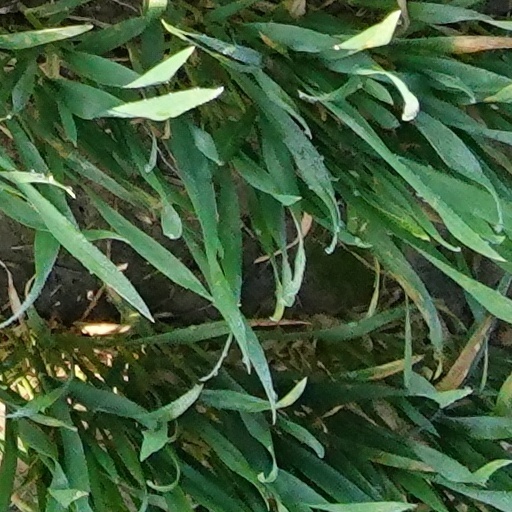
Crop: wheat